Jalal Shamshuddin bin Hasan

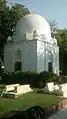
Mausoleum of Syedna Jalal in Ahmedabad, India

Syedna Jalal Shamshuddin bin Hasan (died on 16 Rabi-ul-akhir 975 AH/1568 AD in Ahmedabad, Gujarat, India) was the 25th "Da'i al-Mutlaq" (Absolute Missionary) of the Dawoodi Bohra branch of Musta‘lī Ismaili Islam. He was the first Ismaili Dai in India after the shift of Daawat office from Yemen to India. He succeeded the 24th Dai Syedna Yusuf Najmuddin ibn Sulaiman to the religious post.